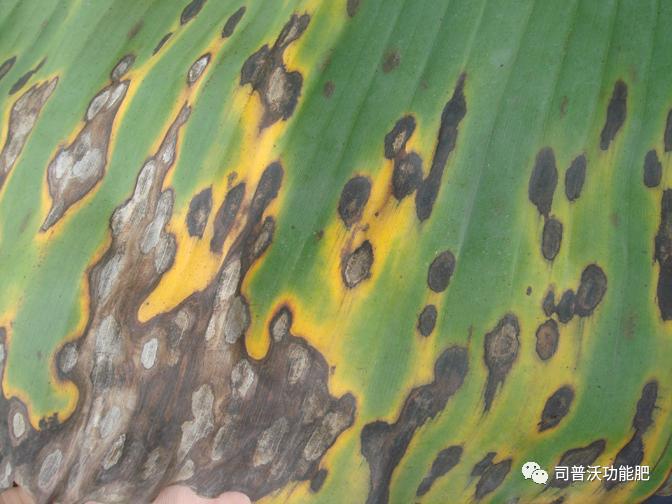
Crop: unknown
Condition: banana_panama_disease